Kang Dong-suk (adventurer)

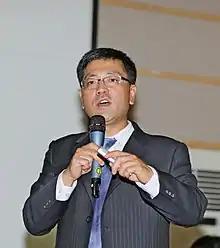
Kang in 2014

Kang Dong-suk (born 25 May 1969; Donald Kang) is a yachtsman and adventurer from South Korea.